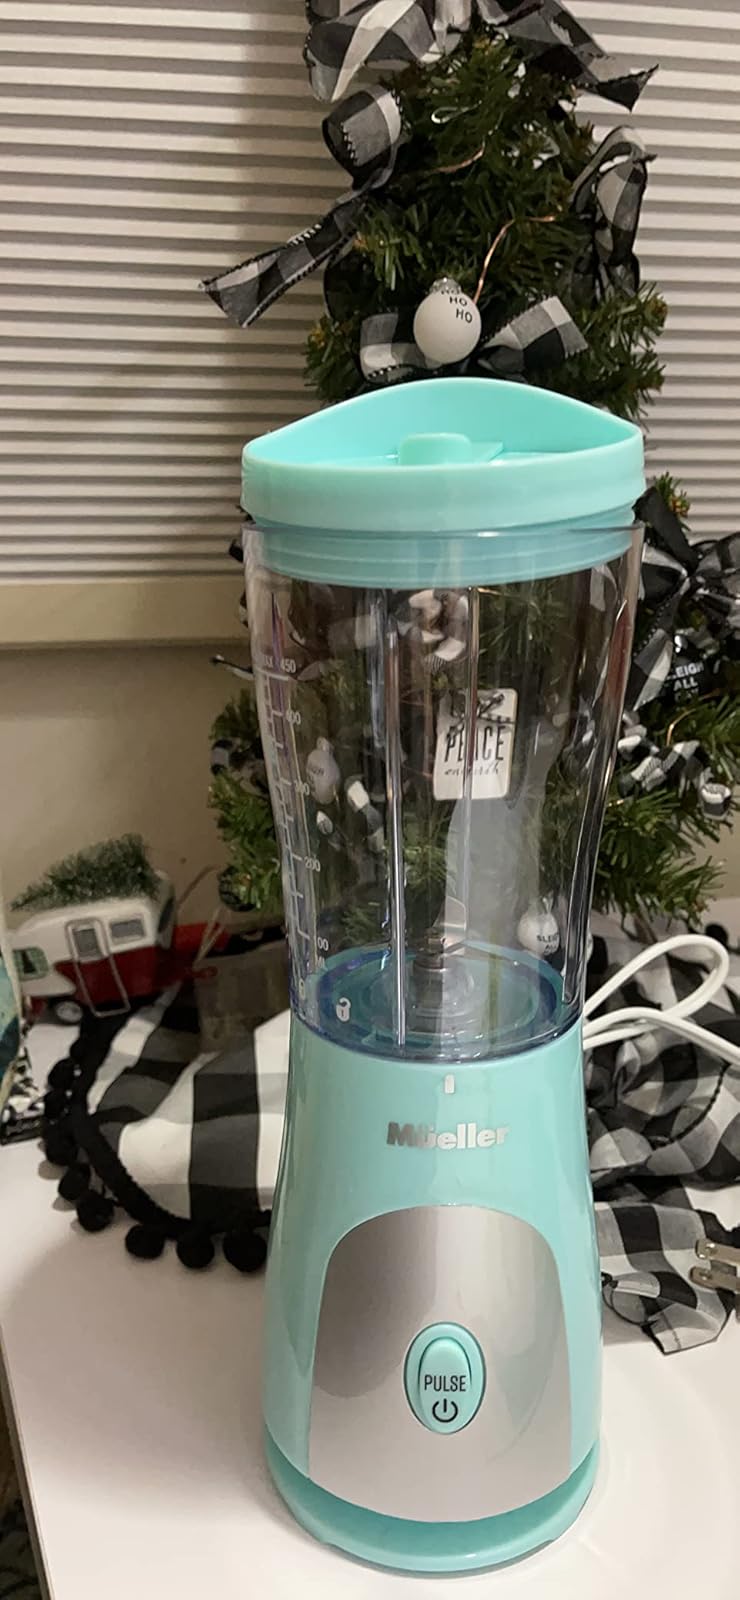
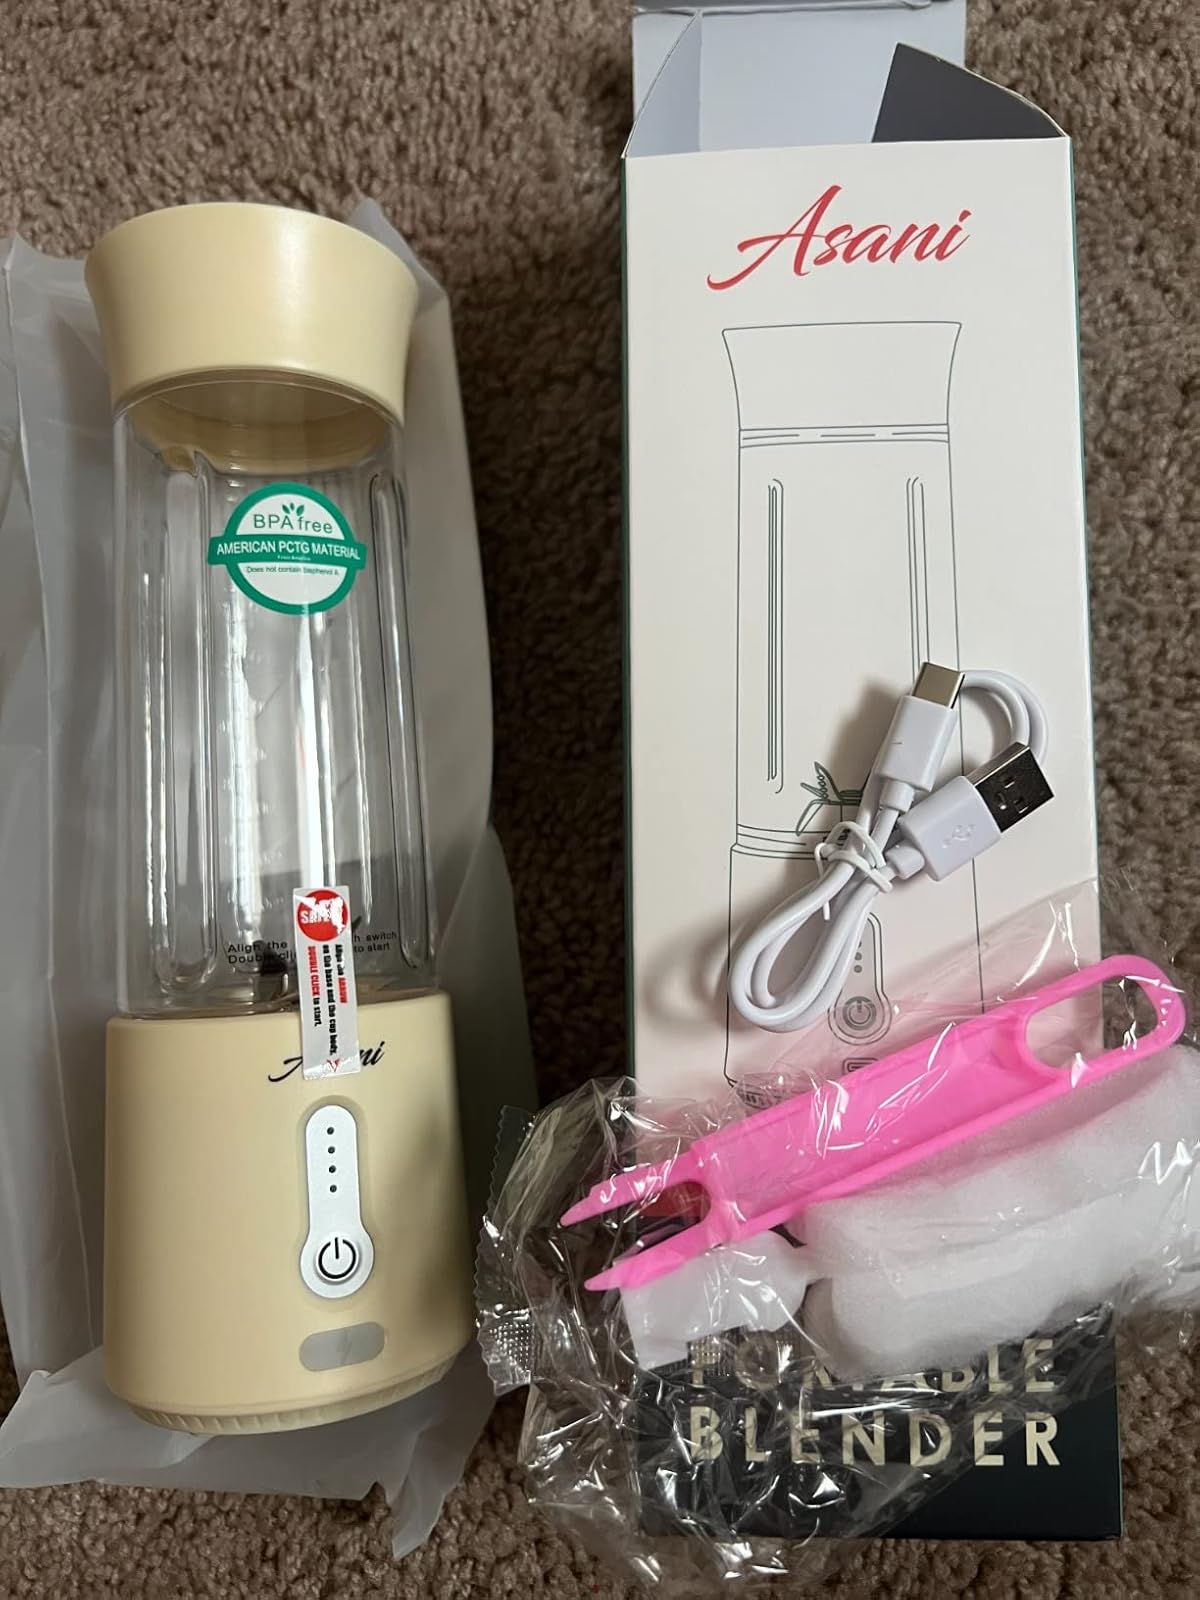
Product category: items_blender
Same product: no